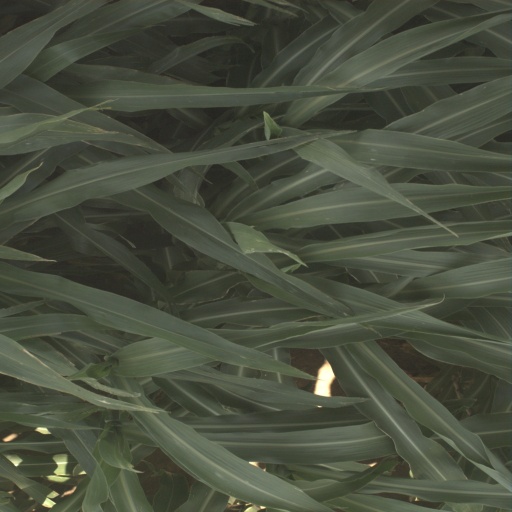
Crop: sorghum